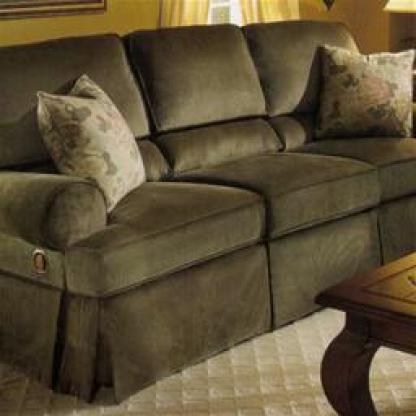
Scene: Indoor